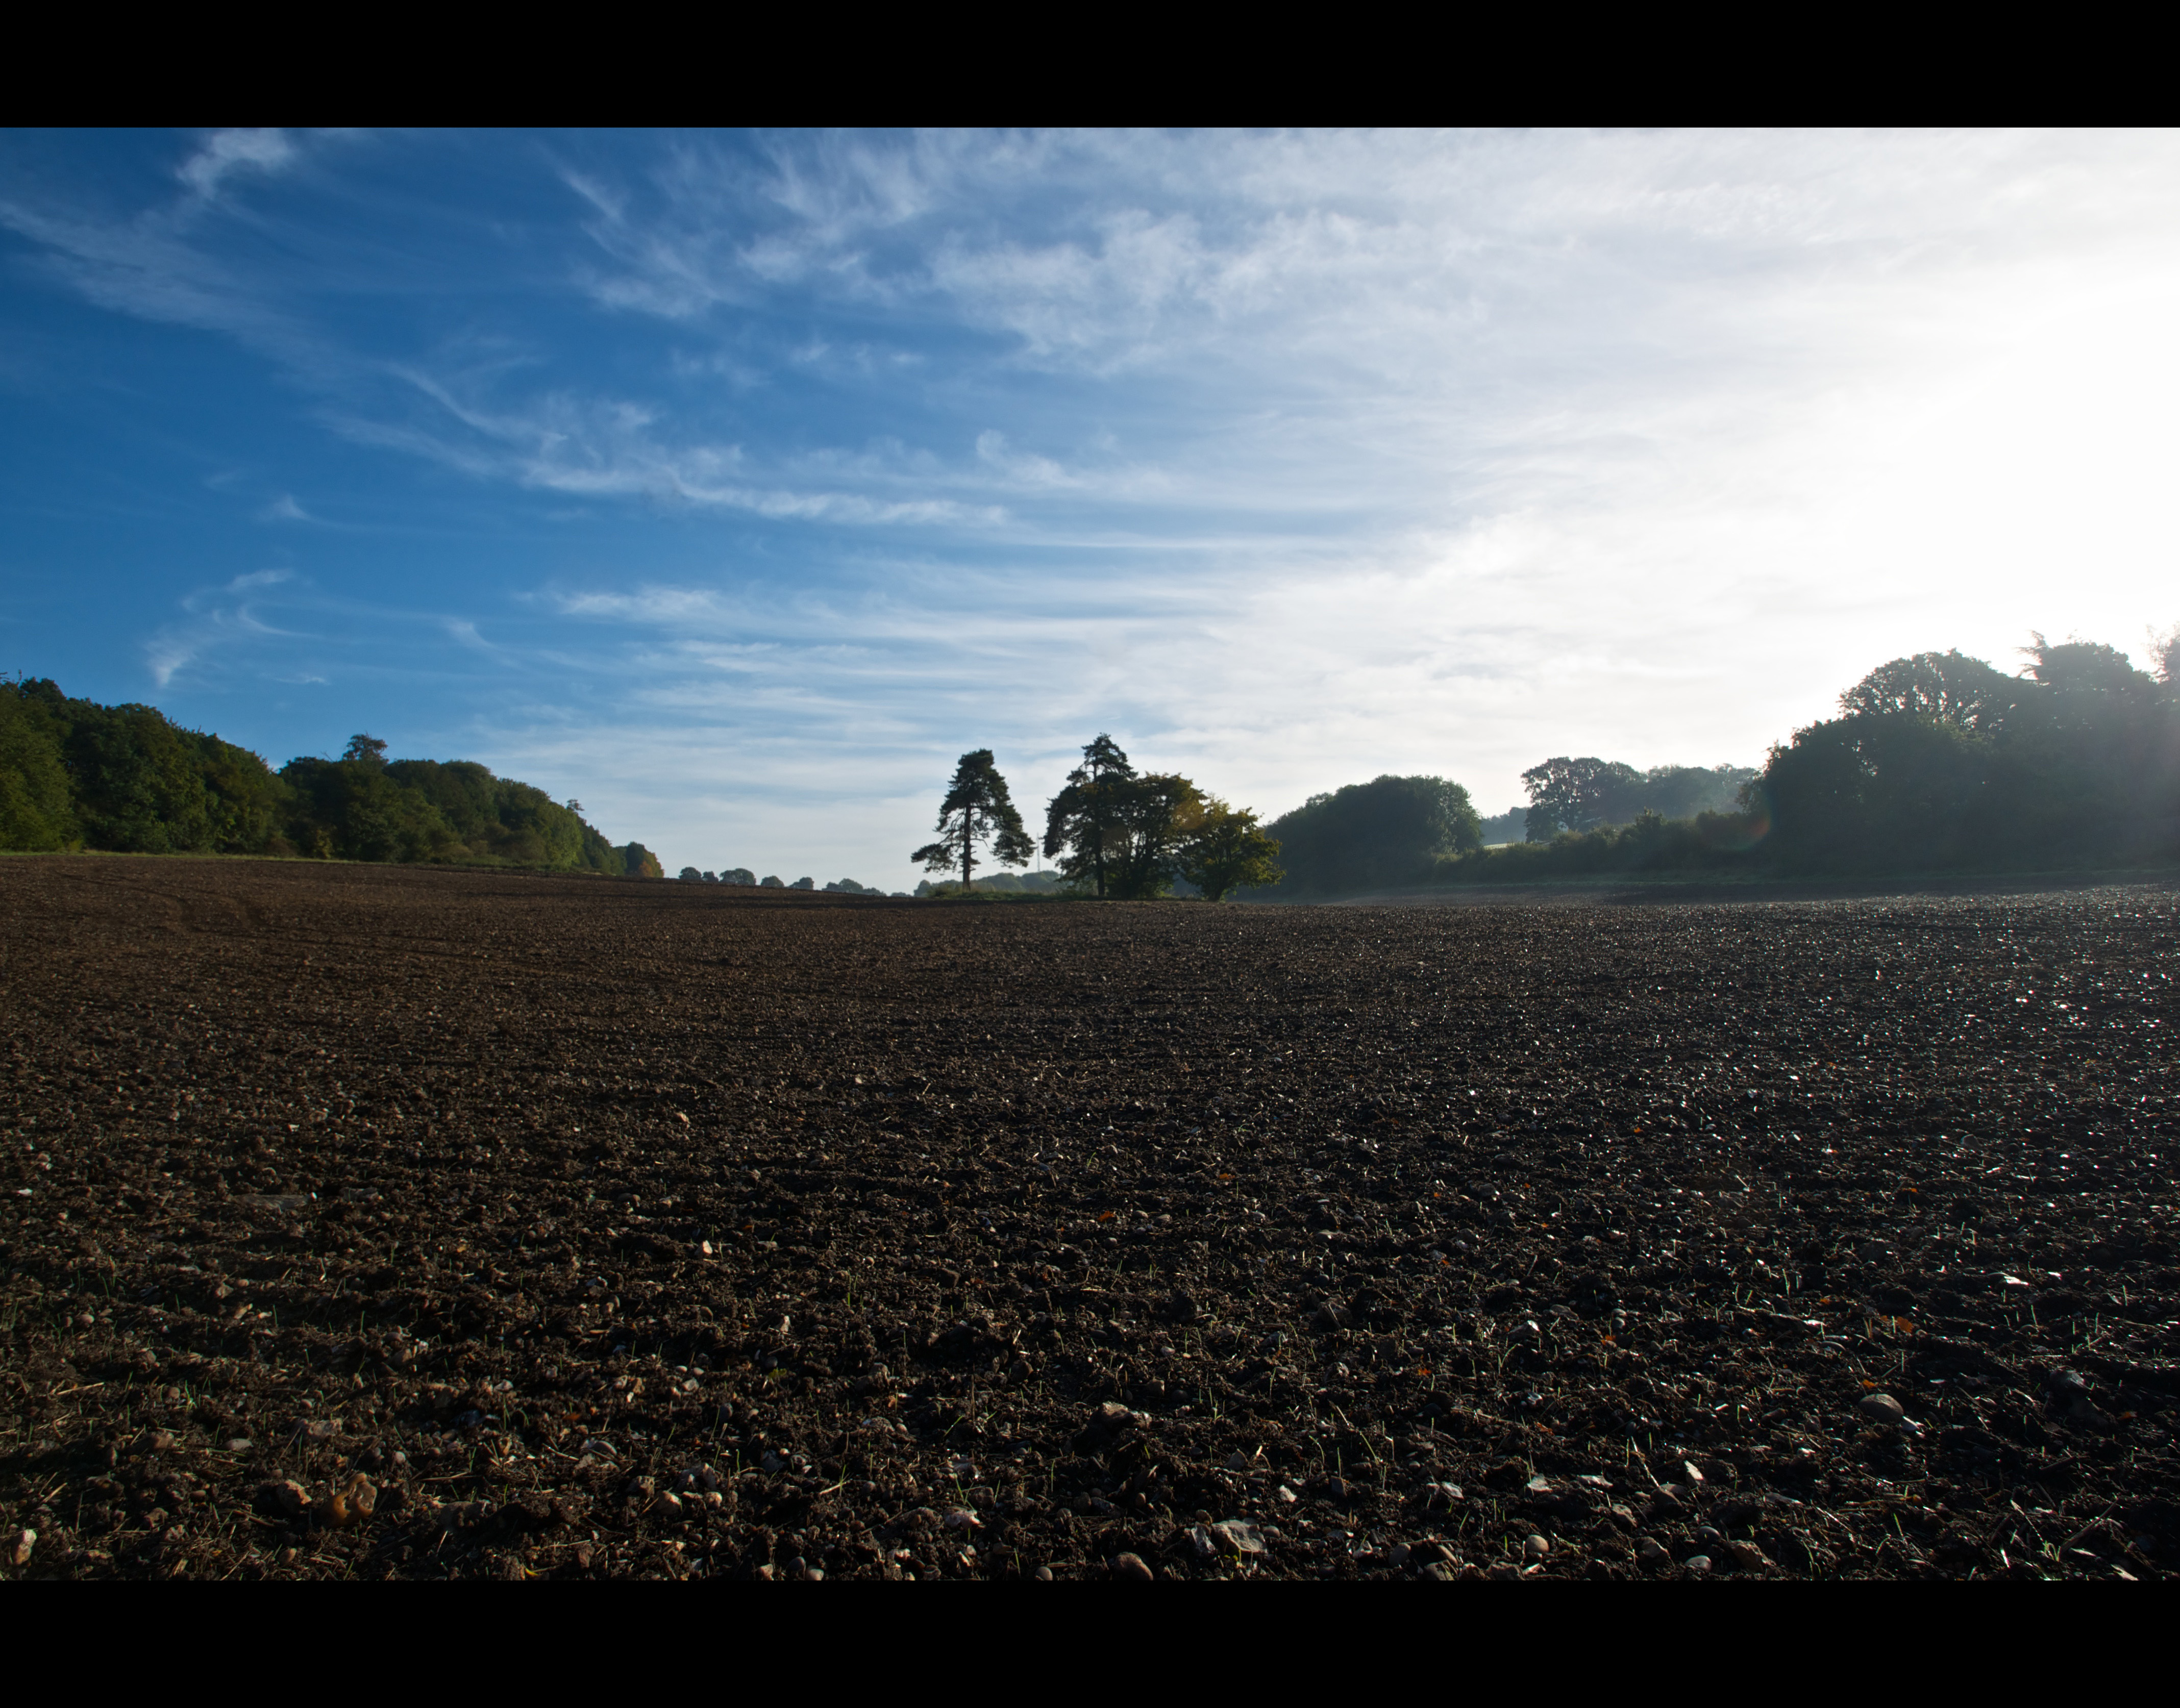
landscape, tree, horizon, mountain, cloud, sky, sunset, mist, field, photography, sunlight, morning, hill, dawn, dusk, evening, green, autumn, soil, blue, agriculture, fields, sony, tamron, apsley, a700, nashmills, hertfordshire, 1024mm, atmospheric phenomenon, atmosphere of earth